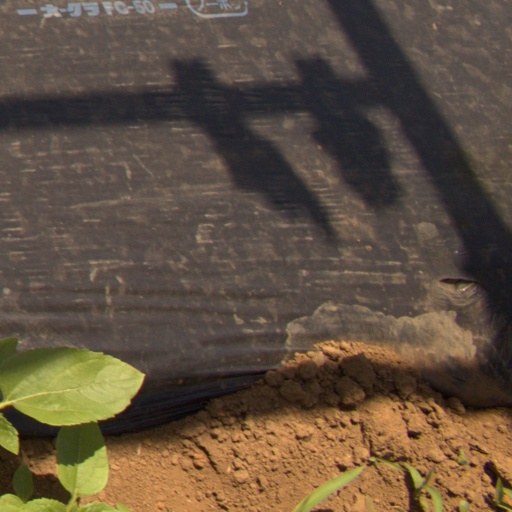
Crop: Jerusalem artichoke